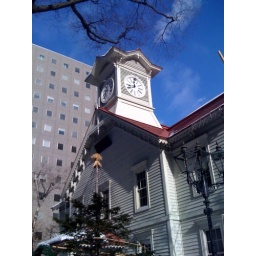
The clock tower in Sapporo, Hokkaido